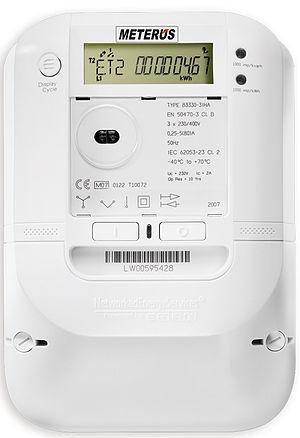
Un compteur communicant est un compteur disposant de technologies dites AMR qui mesure de manière détaillée et précise, et éventuellement en temps réel, une consommation d'électricité, d'eau ou de gaz. La transmission des données s'effectue par ondes radio ou par courants porteurs en ligne au gestionnaire du réseau de distribution chargé du comptage.
Les observatoires de l'énergie et des émissions de gaz à effet de serre sont le plus souvent des observatoires régionaux, permettant de connaitre la situation énergétique des régions, en termes de bilan, tendance, état des lieux quantitatifs et techniques, sur la base d’indicateurs.